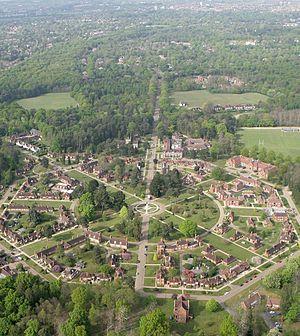
Harry Benjamin Inigo Triggs est un architecte et un écrivain anglais, né à Holly House, Turnham Green, Chiswick, dans le Grand-Londres, le 28 février 1876, et mort à Taormine le 9 avril 1923.